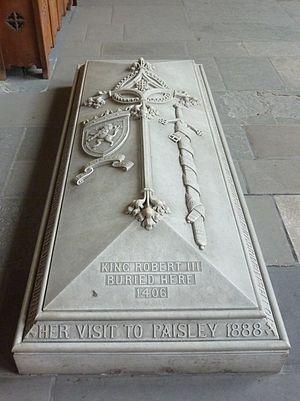
L’abbaye de Paisley est un ancien monastère clunisien, devenu église de paroisse de l’Église d’Écosse. Elle se situe sur la rive Est de la White Cart, au centre de la ville de Paisley, dans le Renfrewshire, en Écosse.